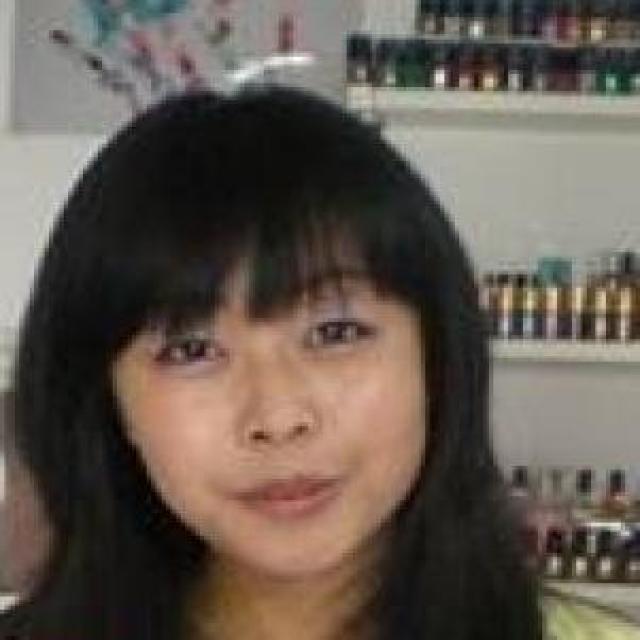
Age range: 21-44